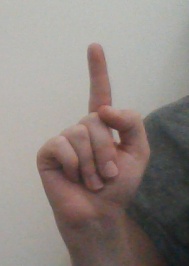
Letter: bb